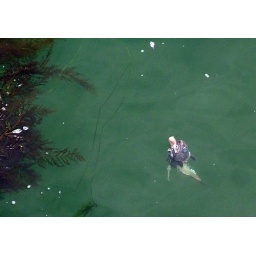
Dead fish in water